Short Term 12

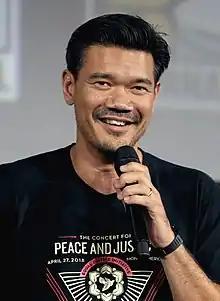
Destin Daniel Cretton based "Short Term 12" on his experiences working in a similar facility.

"Short Term 12" was originally conceived by Destin Daniel Cretton as a short film based on his experiences as a line staff worker at a group facility for teenagers where he had worked for two years; it served as his thesis project for his master's degree in film at San Diego State University. The short film ran for 22 minutes and premiered at the 2009 Sundance Film Festival, where it won the Jury Prize in Short Filmmaking. After graduating from film school, Cretton decided to adapt the short into a feature-length screenplay, which won one of the Academy of Motion Picture Arts and Sciences' five Nicholl Fellowships in Screenwriting in 2010. The largest change Cretton made when adapting the short film into a longer screenplay was changing the lead character's gender: Denim, a man loosely based on Cretton himself (played by Brad William Henke), became Grace, a young woman and the facility's supervisor. Cretton researched similar facilities and interviewed former employees for the film, noting that the script featured stories directly told by children in these facilities from his interviews.